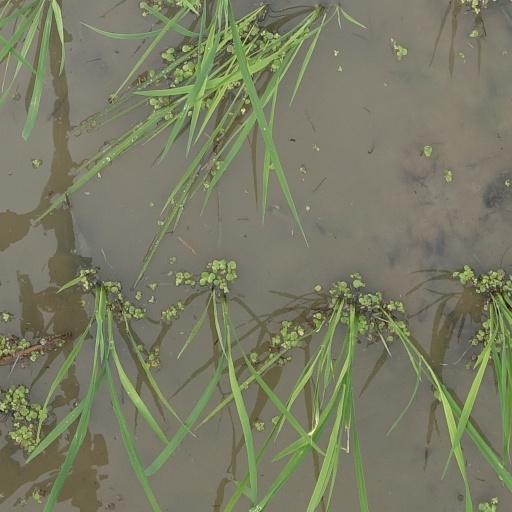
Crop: rice